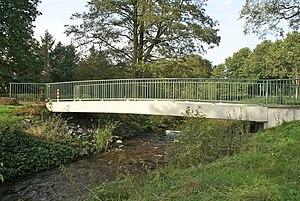
Kleinjörl (Belgique): Le pont sur la Jerrisbek de la rue An der Bek